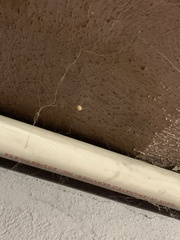
Species: Parasteatoda_tepidariorum